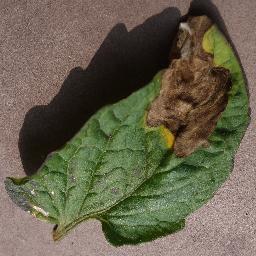
Label: Tomato___Late_blight